Blue Mounds State Park

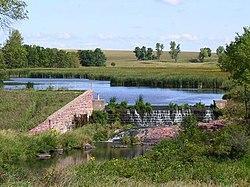
Upper Dam and Upper Mound Lake, constructed 1938

Blue Mounds State Park is a state park in Rock County, Minnesota, United States, near the town of Luverne. It protects an American bison herd which grazes on one of the state's largest prairie remnants.